London Ladies' Motor Club

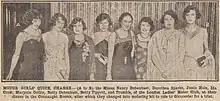
Eight of the club members dining at the Connaught Rooms in 1930

The London Ladies' Motor Club (sometimes referred to as the London Ladies Motor Cycle Club) was a motorcycle club for women based in London, England, founded in 1926 (or 1927), and affiliated with the Auto-Cycle Union.